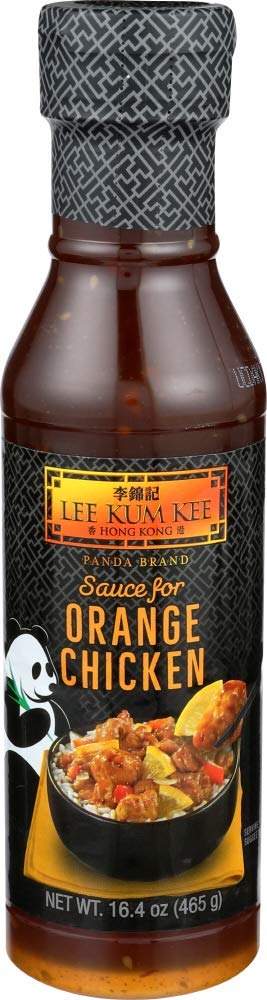
Item Name: Lee Kum Kee Panda Brand Sauce for Orange Chicken Sauce, 0g trans fat, Zero High Fructose Corn Syrup or Artificial Flavors, Cholesterol Free 16.4 Ounces (Pack of 6)
Bullet Point: Lee Kum Kee Sauce For Orange Chicken, Cholesterol Free, 16.4 Ounces (Pack Of 6)
Value: 98.4
Unit: Ounce

Price: 46.85